Ajvatovica

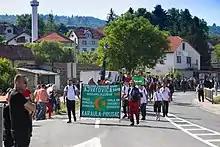
Ajvatovica procession passing through Donji Vakuf (2019)

Ajvatovica is the largest Islamic traditional, religious and cultural event in Europe. It is located near Prusac, Bosnia and Herzegovina. It was named after Ajvaz-dedo ("Grandfather Ajvaz"), a pious Muslim working to enlighten the population and achieve progress in the area.